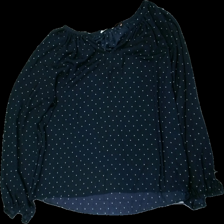
View: front
Type: Blouse
Category: Ladies
Brand: Holly And Whyte (Lindex)
Colors: Black, White
Material: 100% polyester
Pattern: Dots
Cut: Regular
Size: S
Season: All
Damage location: bottom left
Price range: <50
Recommended usage: Reuse
Description: prickig blus med någon lös tråd